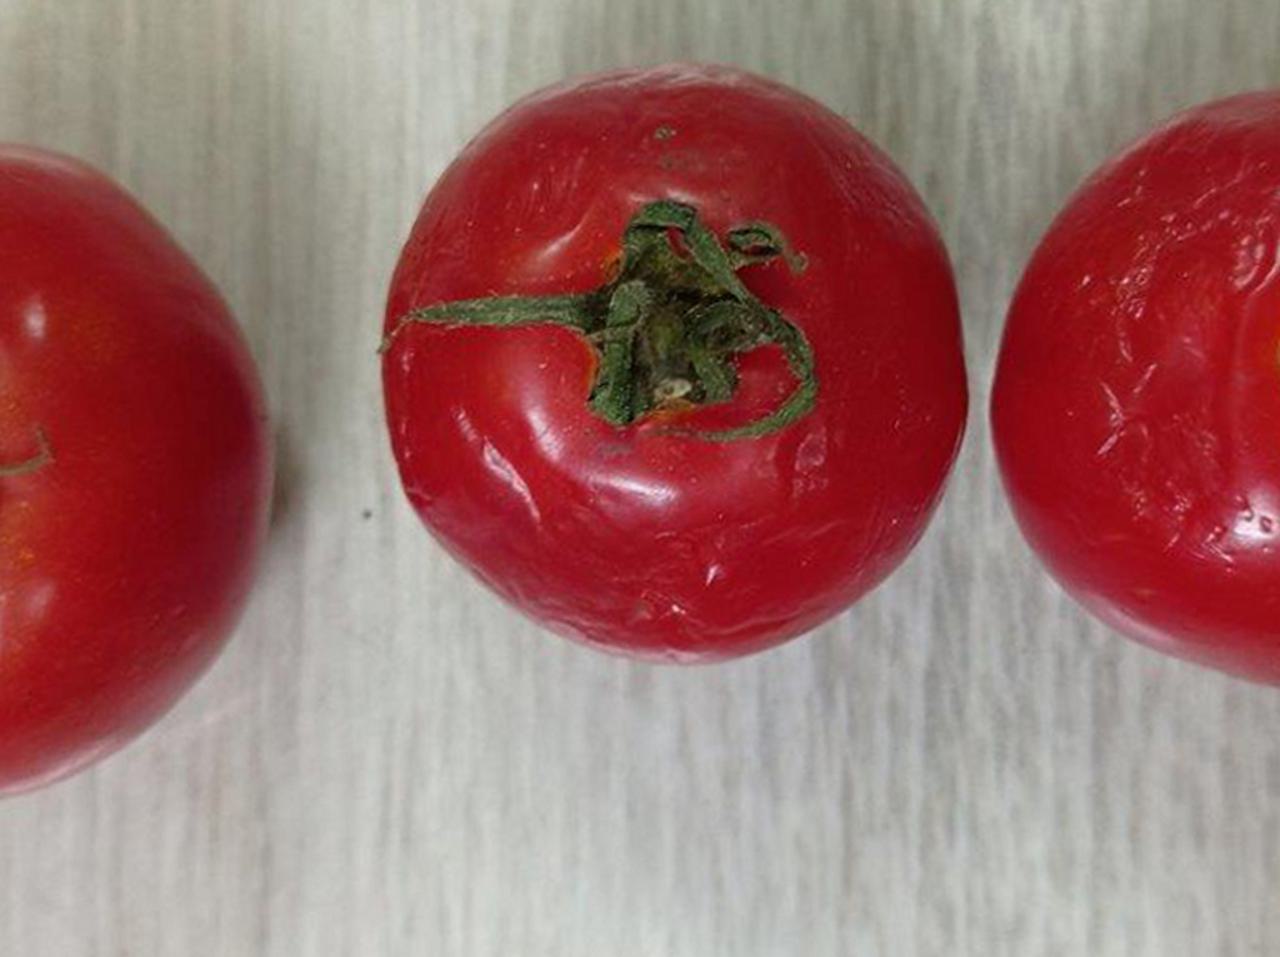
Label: Rotten